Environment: real
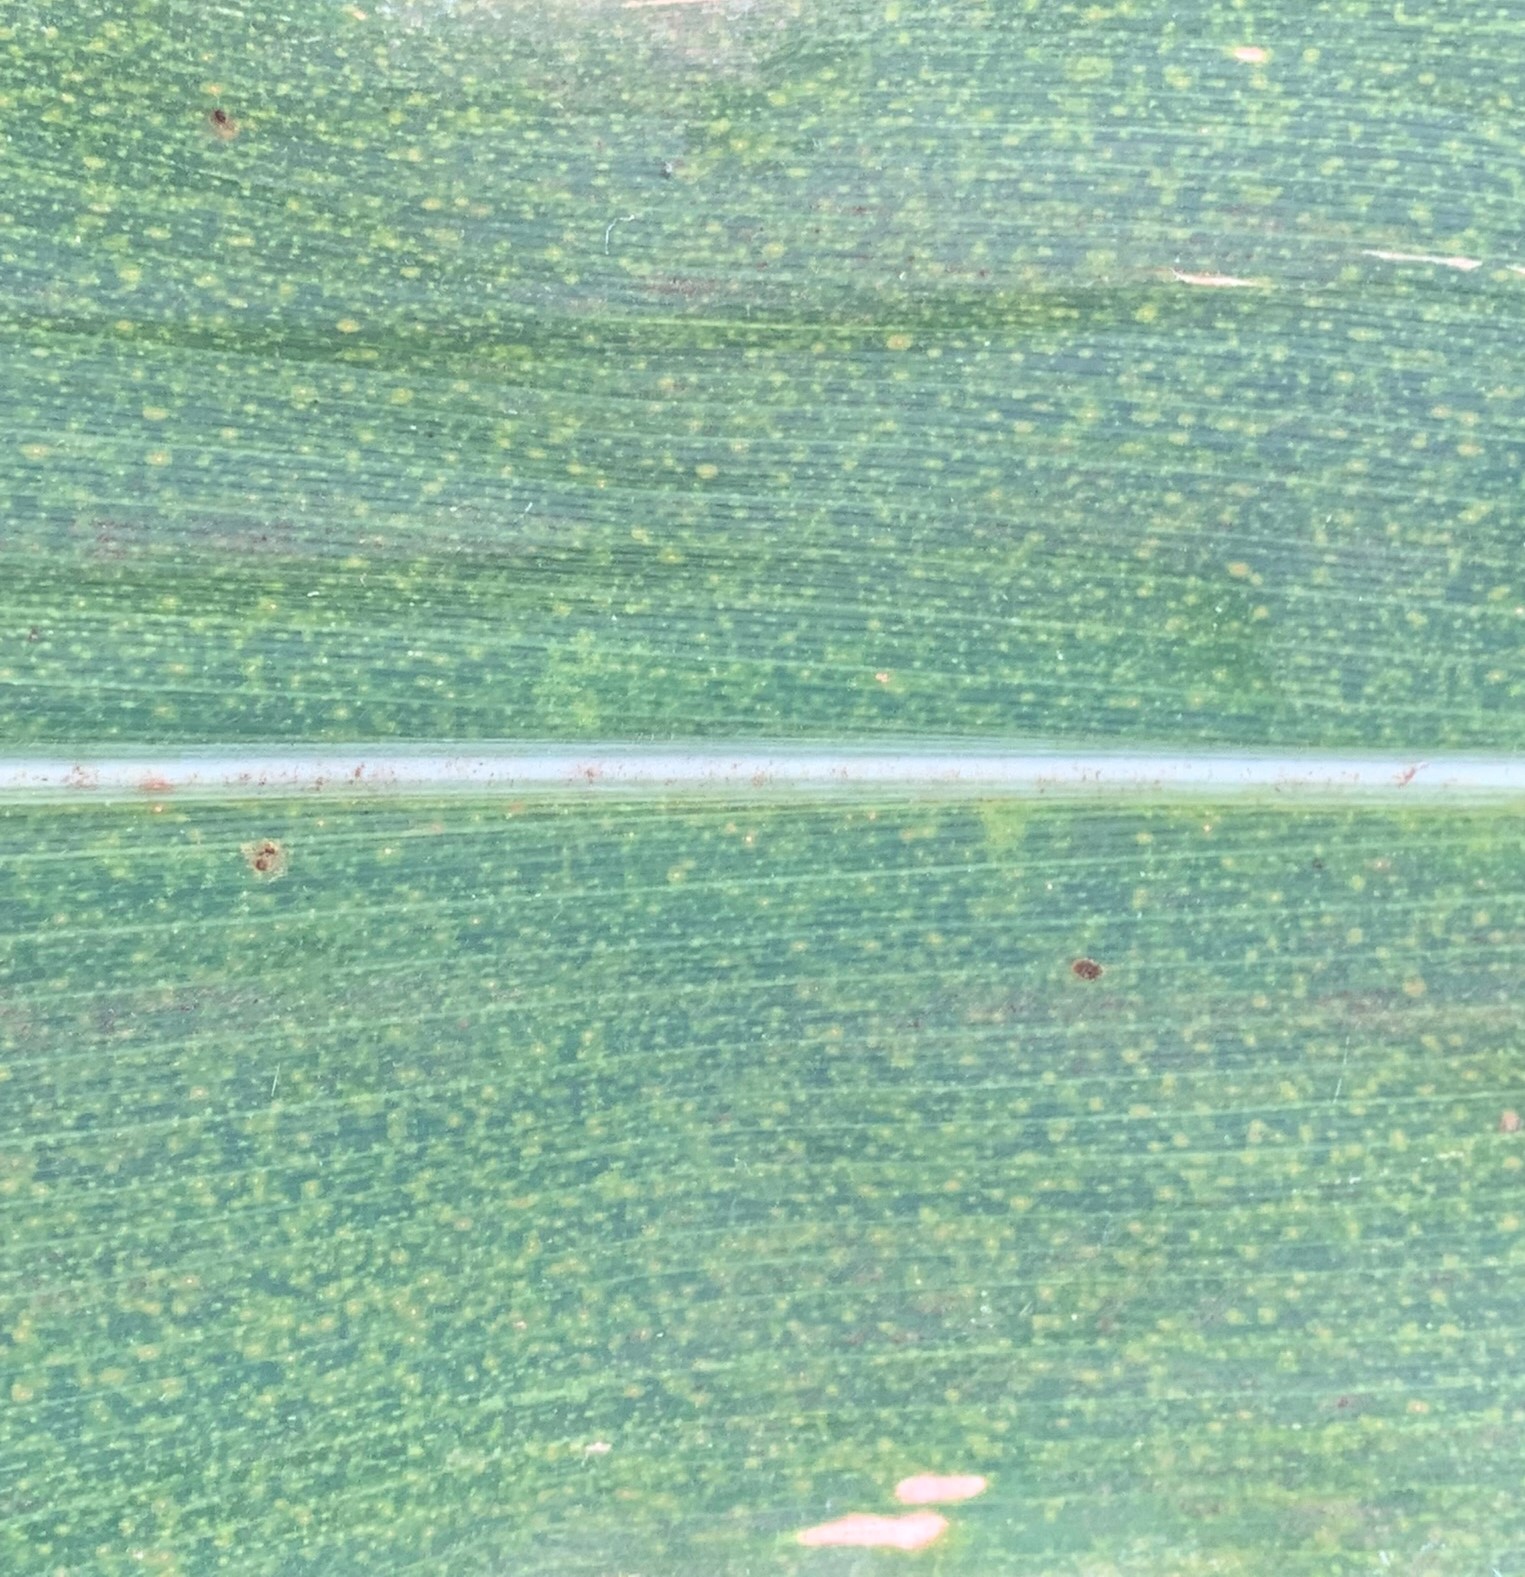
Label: lethal_necrosis